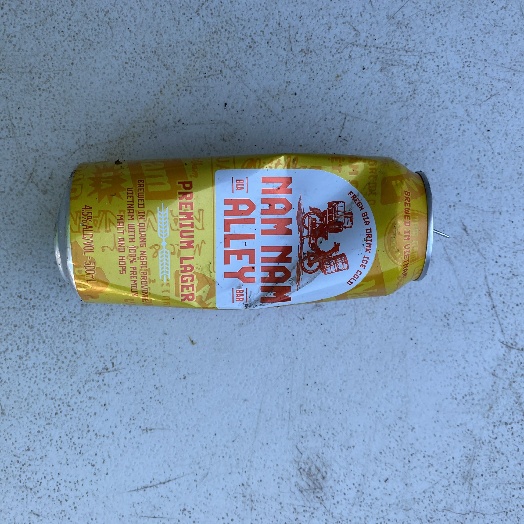
Label: Metal